Ghana at the Africa Cup of Nations

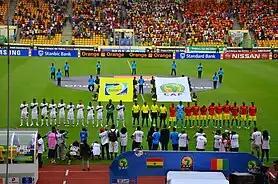
AFCON 2015 match with Guinea

The penalty shootout was significant in that it was the first in the final of a major international tournament that every player on the pitch took a penalty.